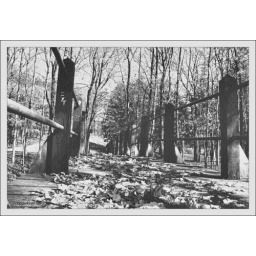
Leaves cover a walking bridge in the Petrified Springs County Park, Kenosha Wisconsin.